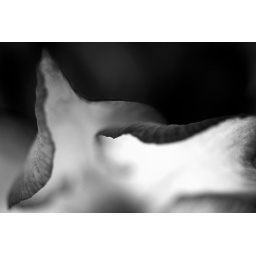
and my insides burn... a desert rose in black and white